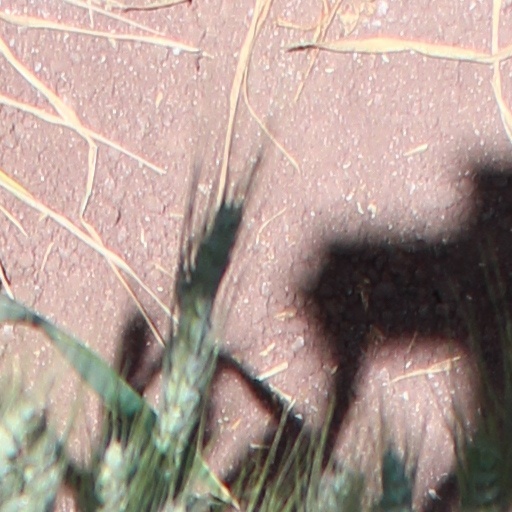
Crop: wheat